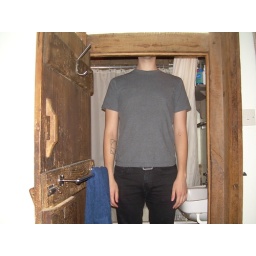
this is me standing up straight in the doorway to Lindsay and Philip's bathroom